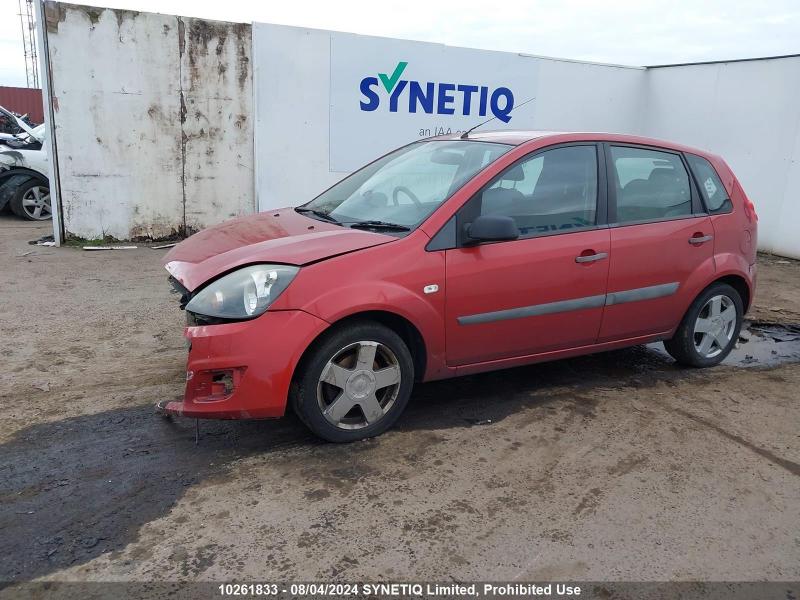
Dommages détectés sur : pare-choc avant, capot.
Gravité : majeur